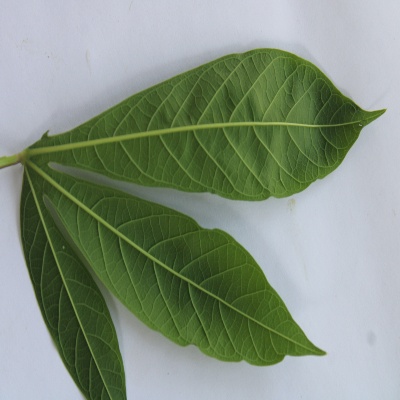
Crop: Cassava
Condition: healthy